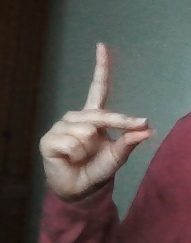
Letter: ta